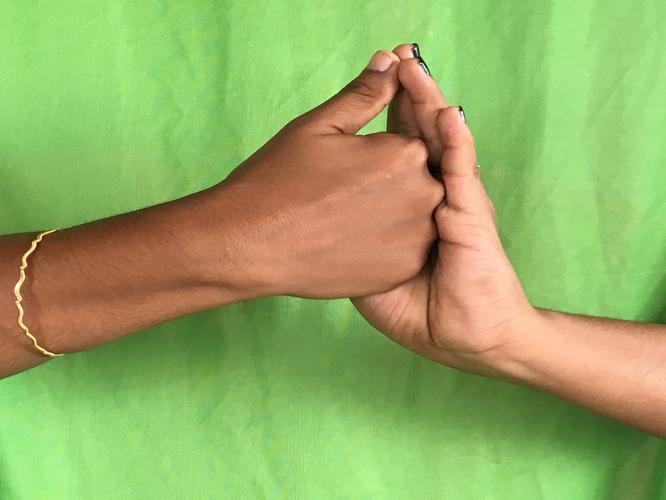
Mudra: Shanka
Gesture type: double_hand